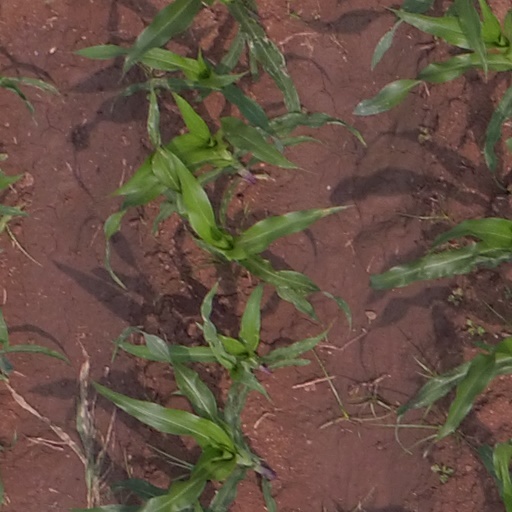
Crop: maize; corn